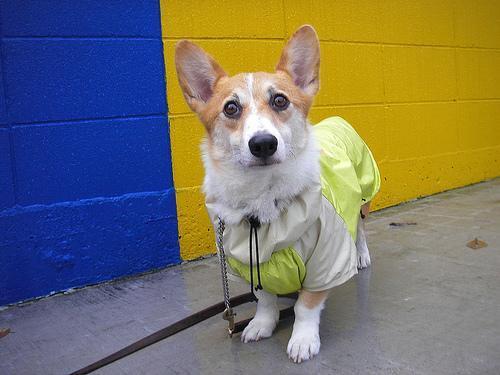
Pembroke